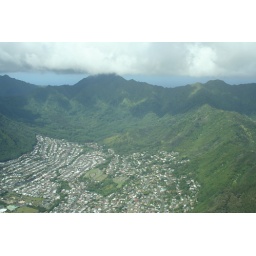
Taken from the window of the nine-seater prop airplane ride from Oahu to Maui. Oahu is seen above shortly after takeoff.